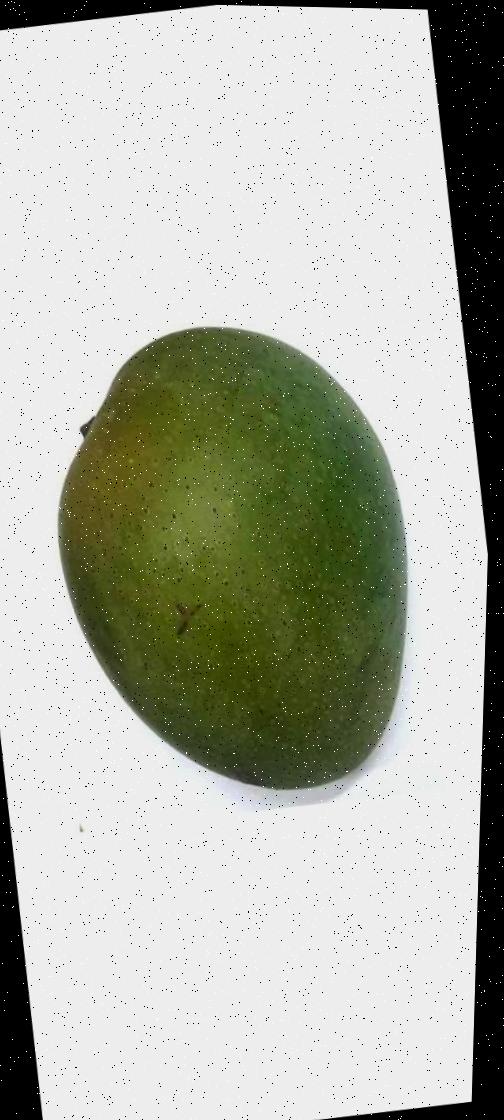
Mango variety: Ashshina Zhinuk